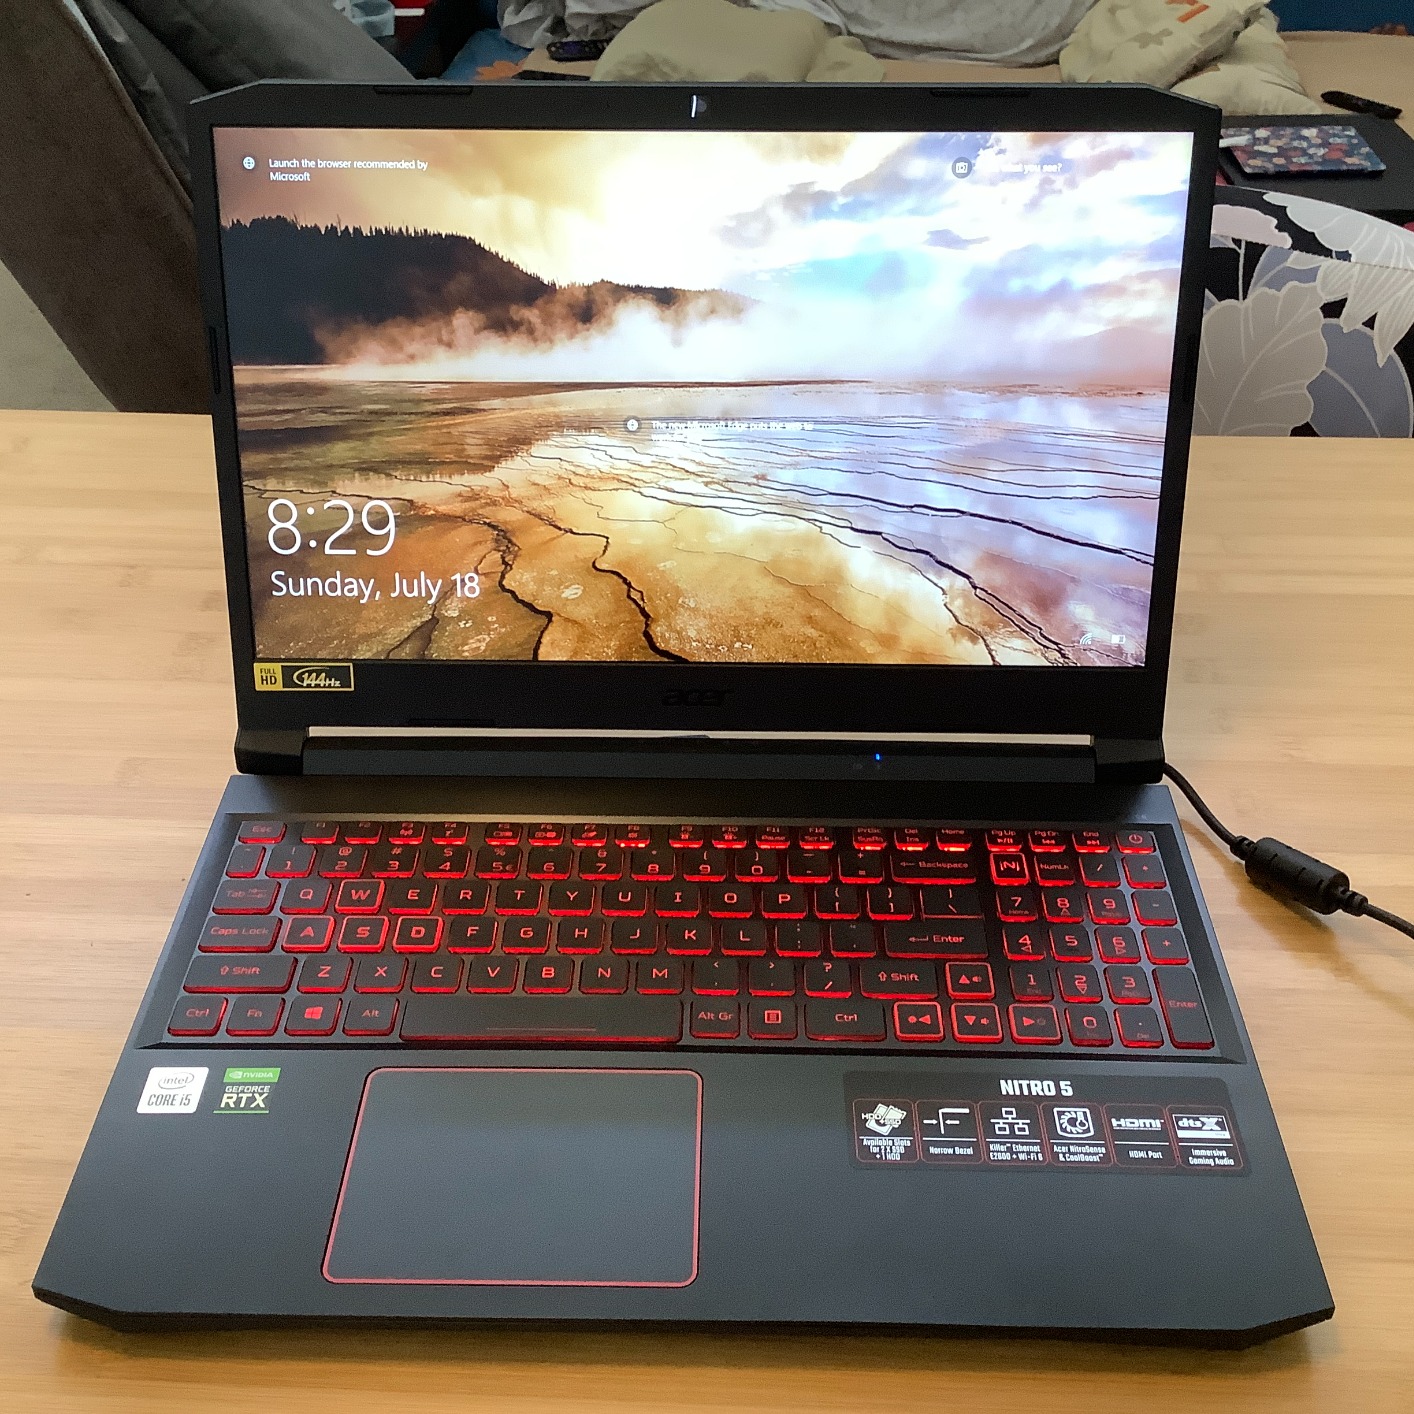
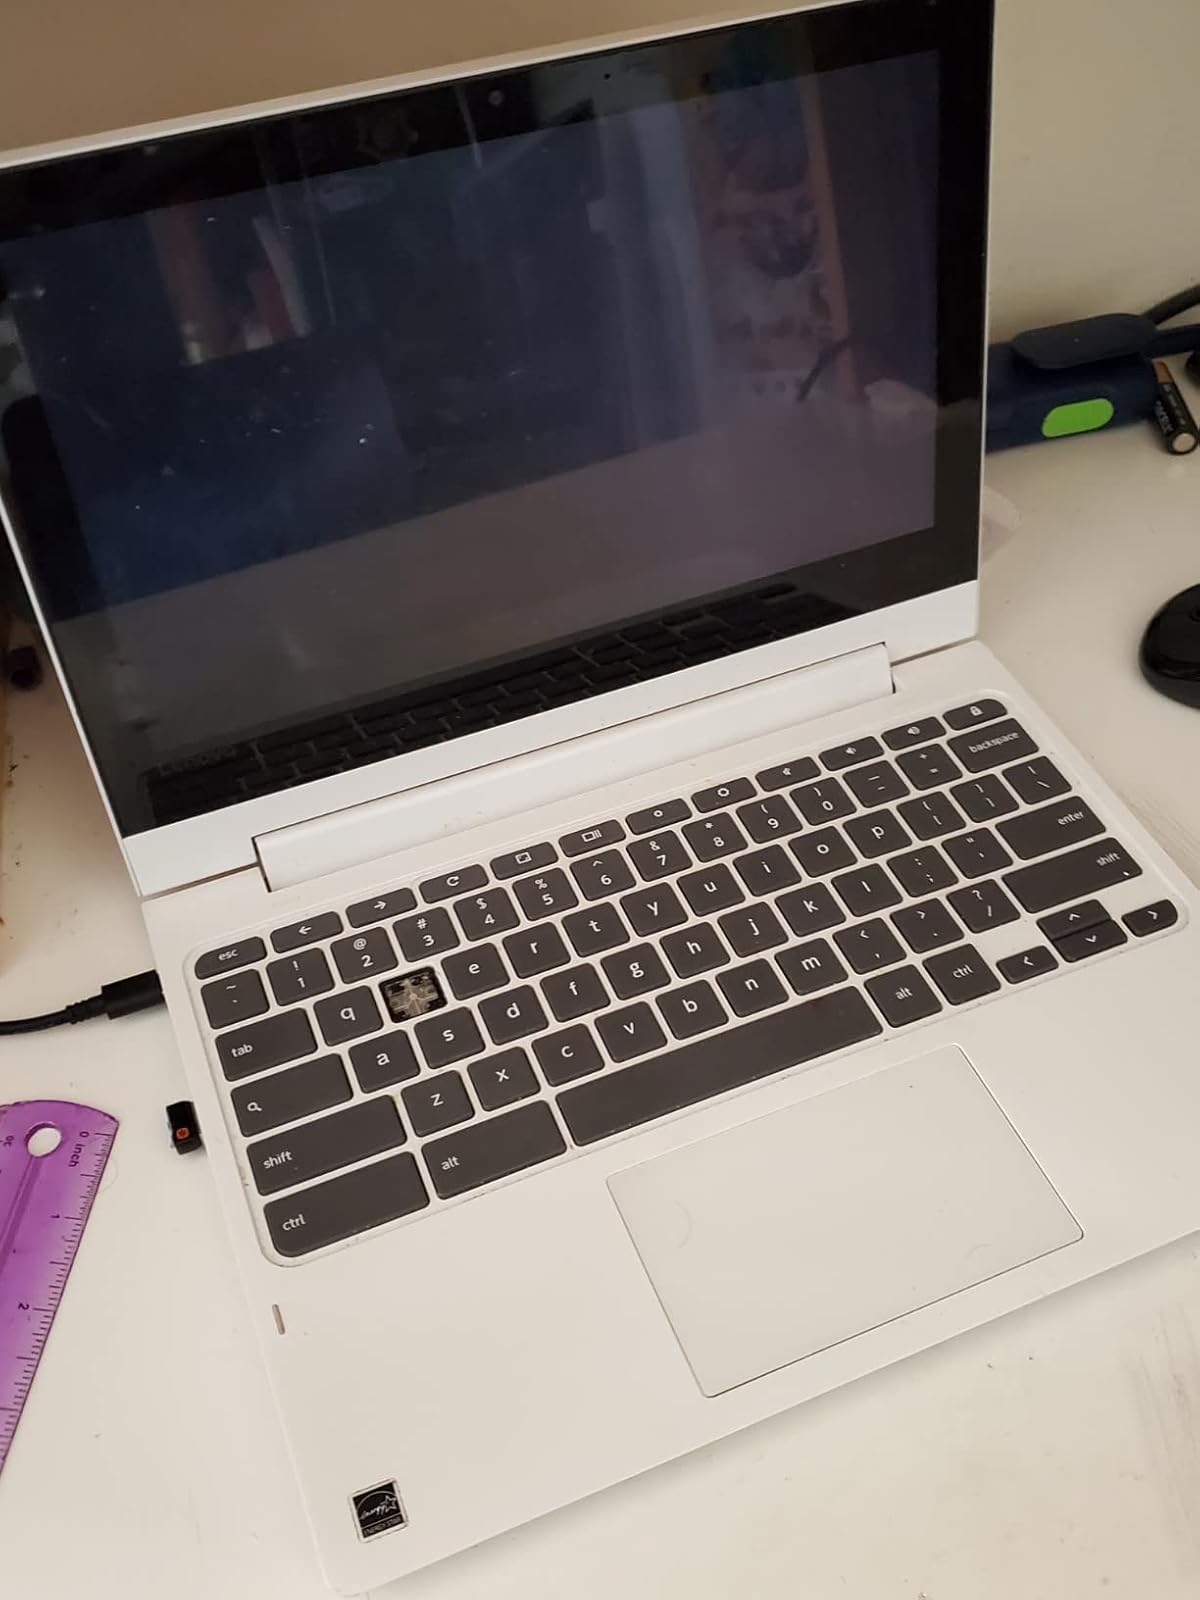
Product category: laptop
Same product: no